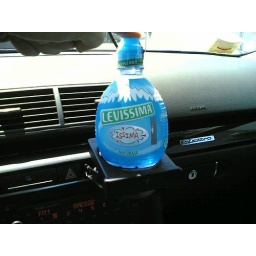
Wed 19/07/2006 13:46 19072006 1.20 euro for 33cl of water that don't fit in the cup holder. :(